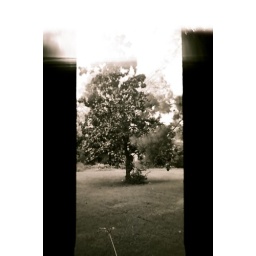
The tree that boys scouts planted in memory of my pappy.